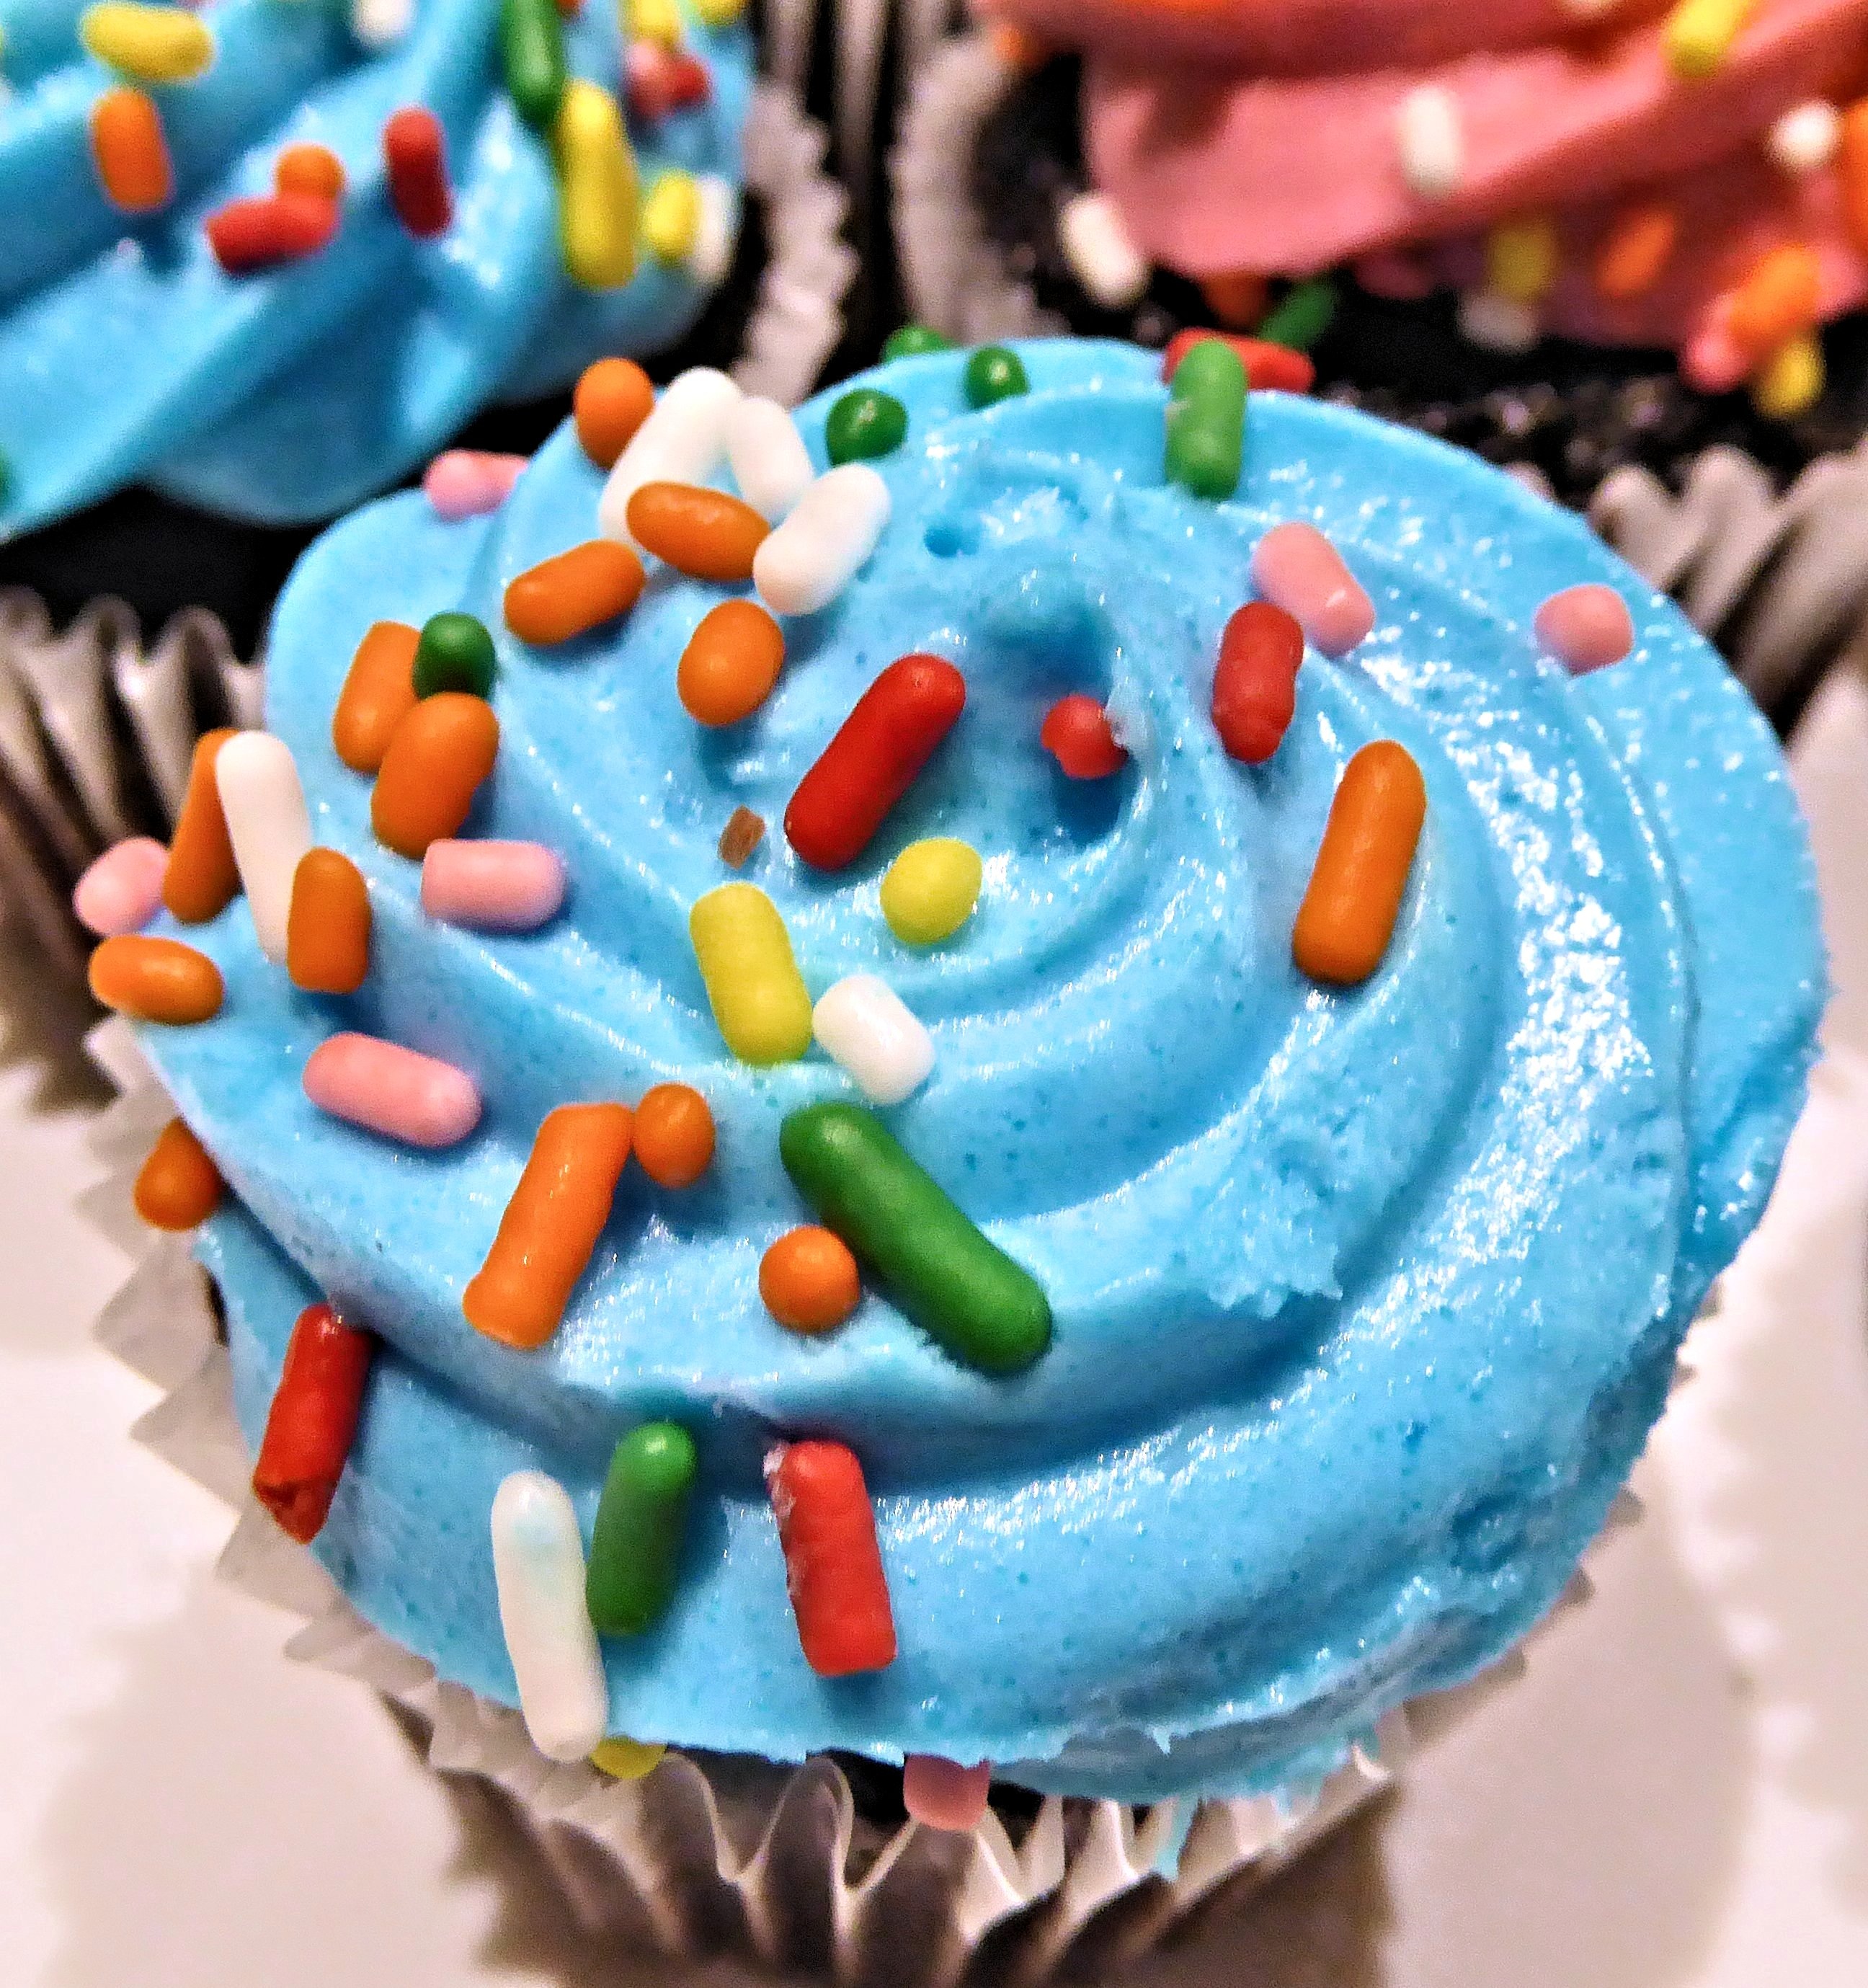
sweet, food, dessert, cake, birthday cake, icing, sprinkles, sugar paste, buttercream, cake decorating, blue frosting, chocolate mini cupcake